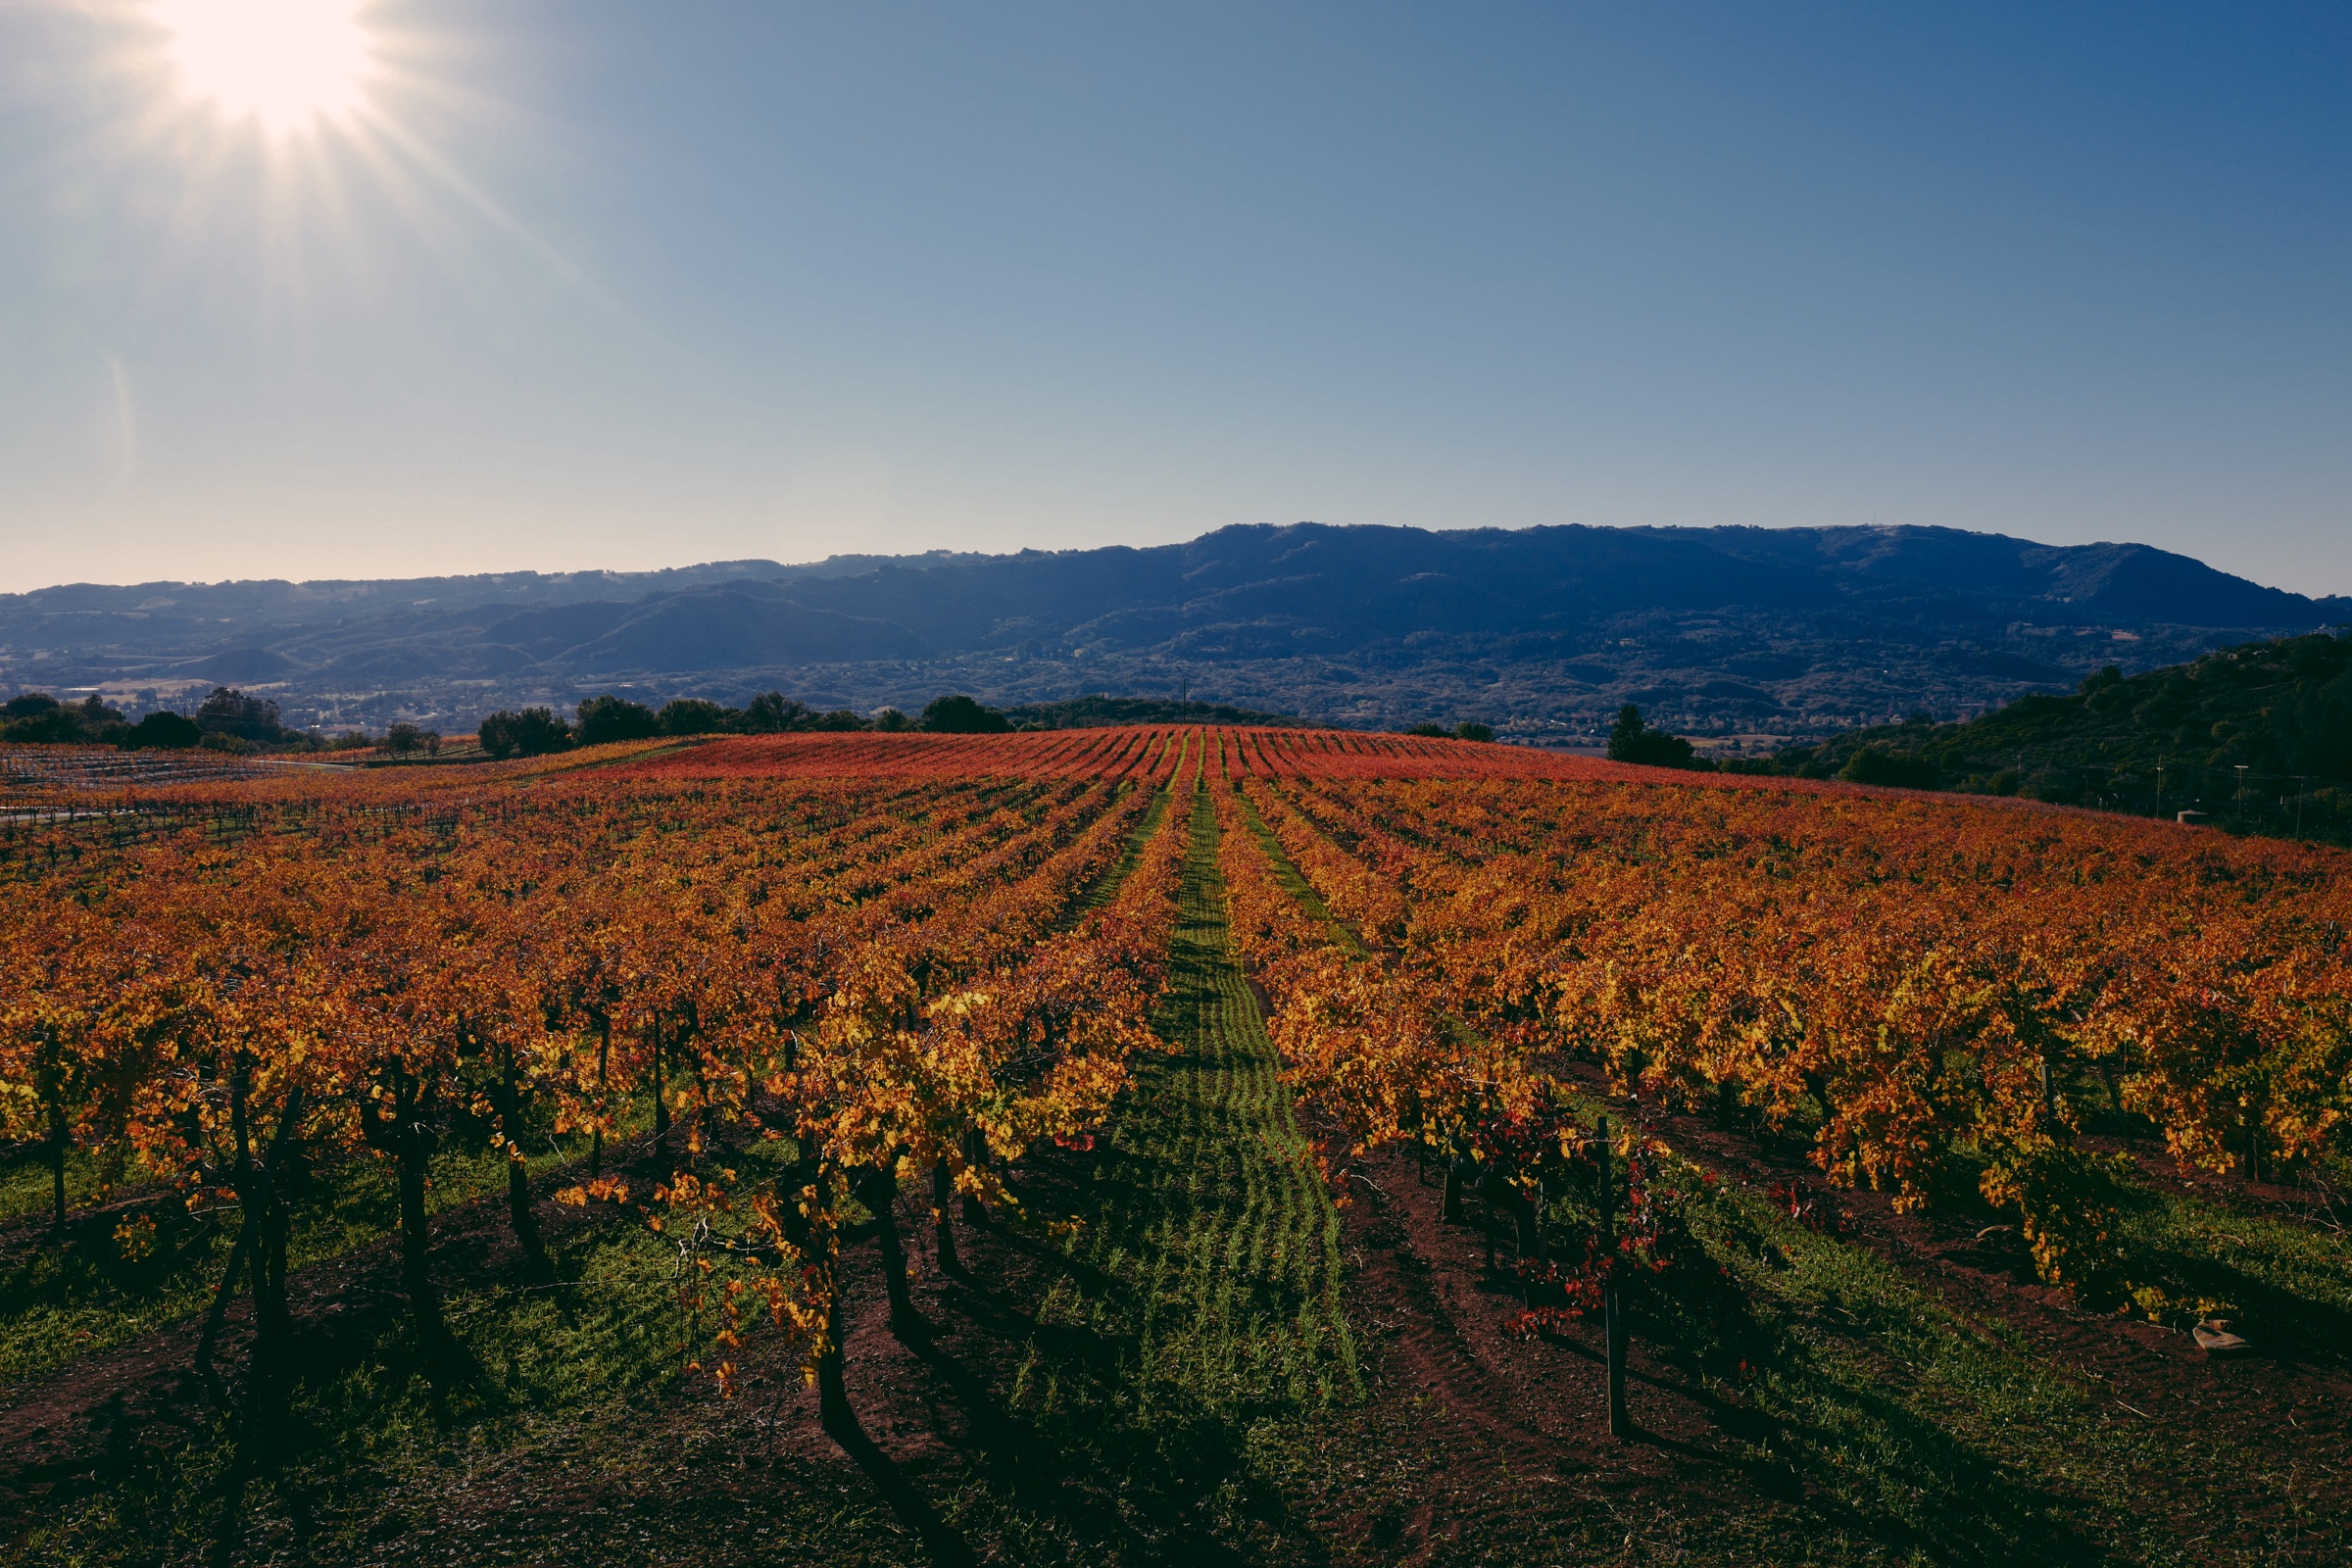
landscape, tree, nature, horizon, mountain, plant, sky, vineyard, field, sunlight, morning, leaf, hill, flower, valley, autumn, agriculture, season, plateau, rural area, woody plant, mountainous landforms